Women in punk rock

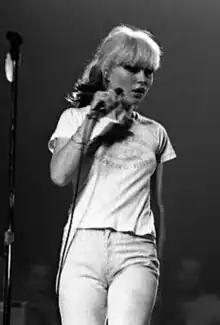
Debbie Harry performing with Blondie, 1977

Ari Up (1962–2010) was born Ariane Daniela Forster in Munich, West Germany, and was a vocalist and member of the Slits, a British punk rock band. She was only 14 years old when she became the Slits' frontwoman in 1976, and was known as the most flamboyant and eccentric member of the group. She took guitar lessons from Joe Strummer of the Clash. Up's mother was the music promoter Nora Forster, a publishing heiress of the German newspaper "Der Tagesspiegel" whose home became a crash pad and meeting place for many rock musicians, and who financially helped support the Slits, the Sex Pistols and the Clash. Ari Up grew up within this creative milieu where she was raised by Forster and John Lydon.